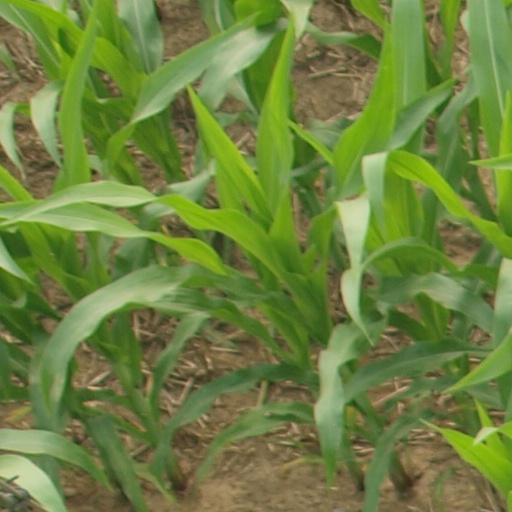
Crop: maize; corn